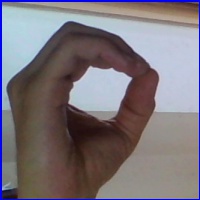
Letra: O